Mike Score

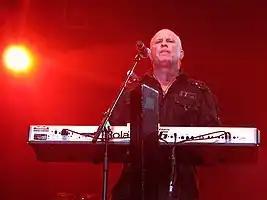
Score performing with A Flock of Seagulls in Liverpool, in 2011

Michael Gordon Score (born 5 November 1957) is an English singer, songwriter and musician who achieved fame as the founder, lead vocalist, and keyboardist of the new wave band A Flock of Seagulls. He released a solo album on 1 March 2014 titled "Zeebratta".